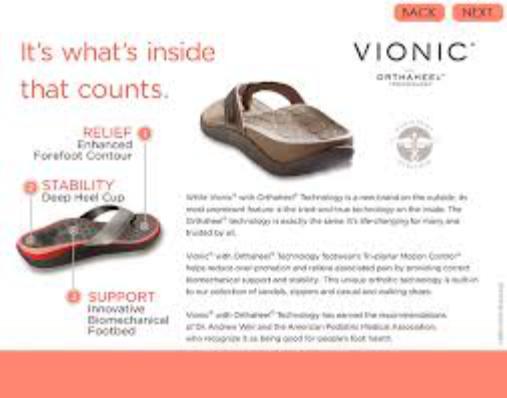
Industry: Clothes